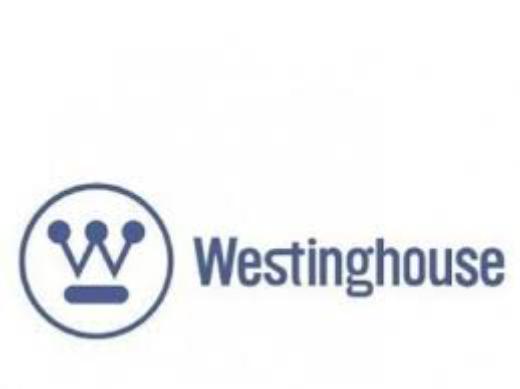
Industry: Electronic